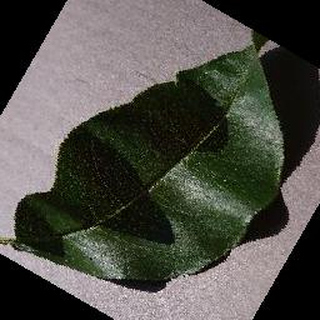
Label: healthy_peach